Sangdong station

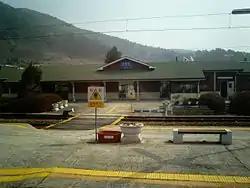
facade of the station

Sangdong station (상동역, Hanja: 上東驛) is a railway station on the Gyeongbu Line in South Korea. It is located in , a rural area of northern Miryang. It was originally built in 1906 as Yucheon station, and retained that name until it was renamed Sangdong in 2000.